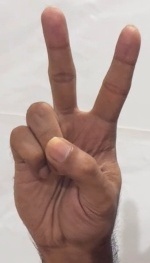
ASL sign: V